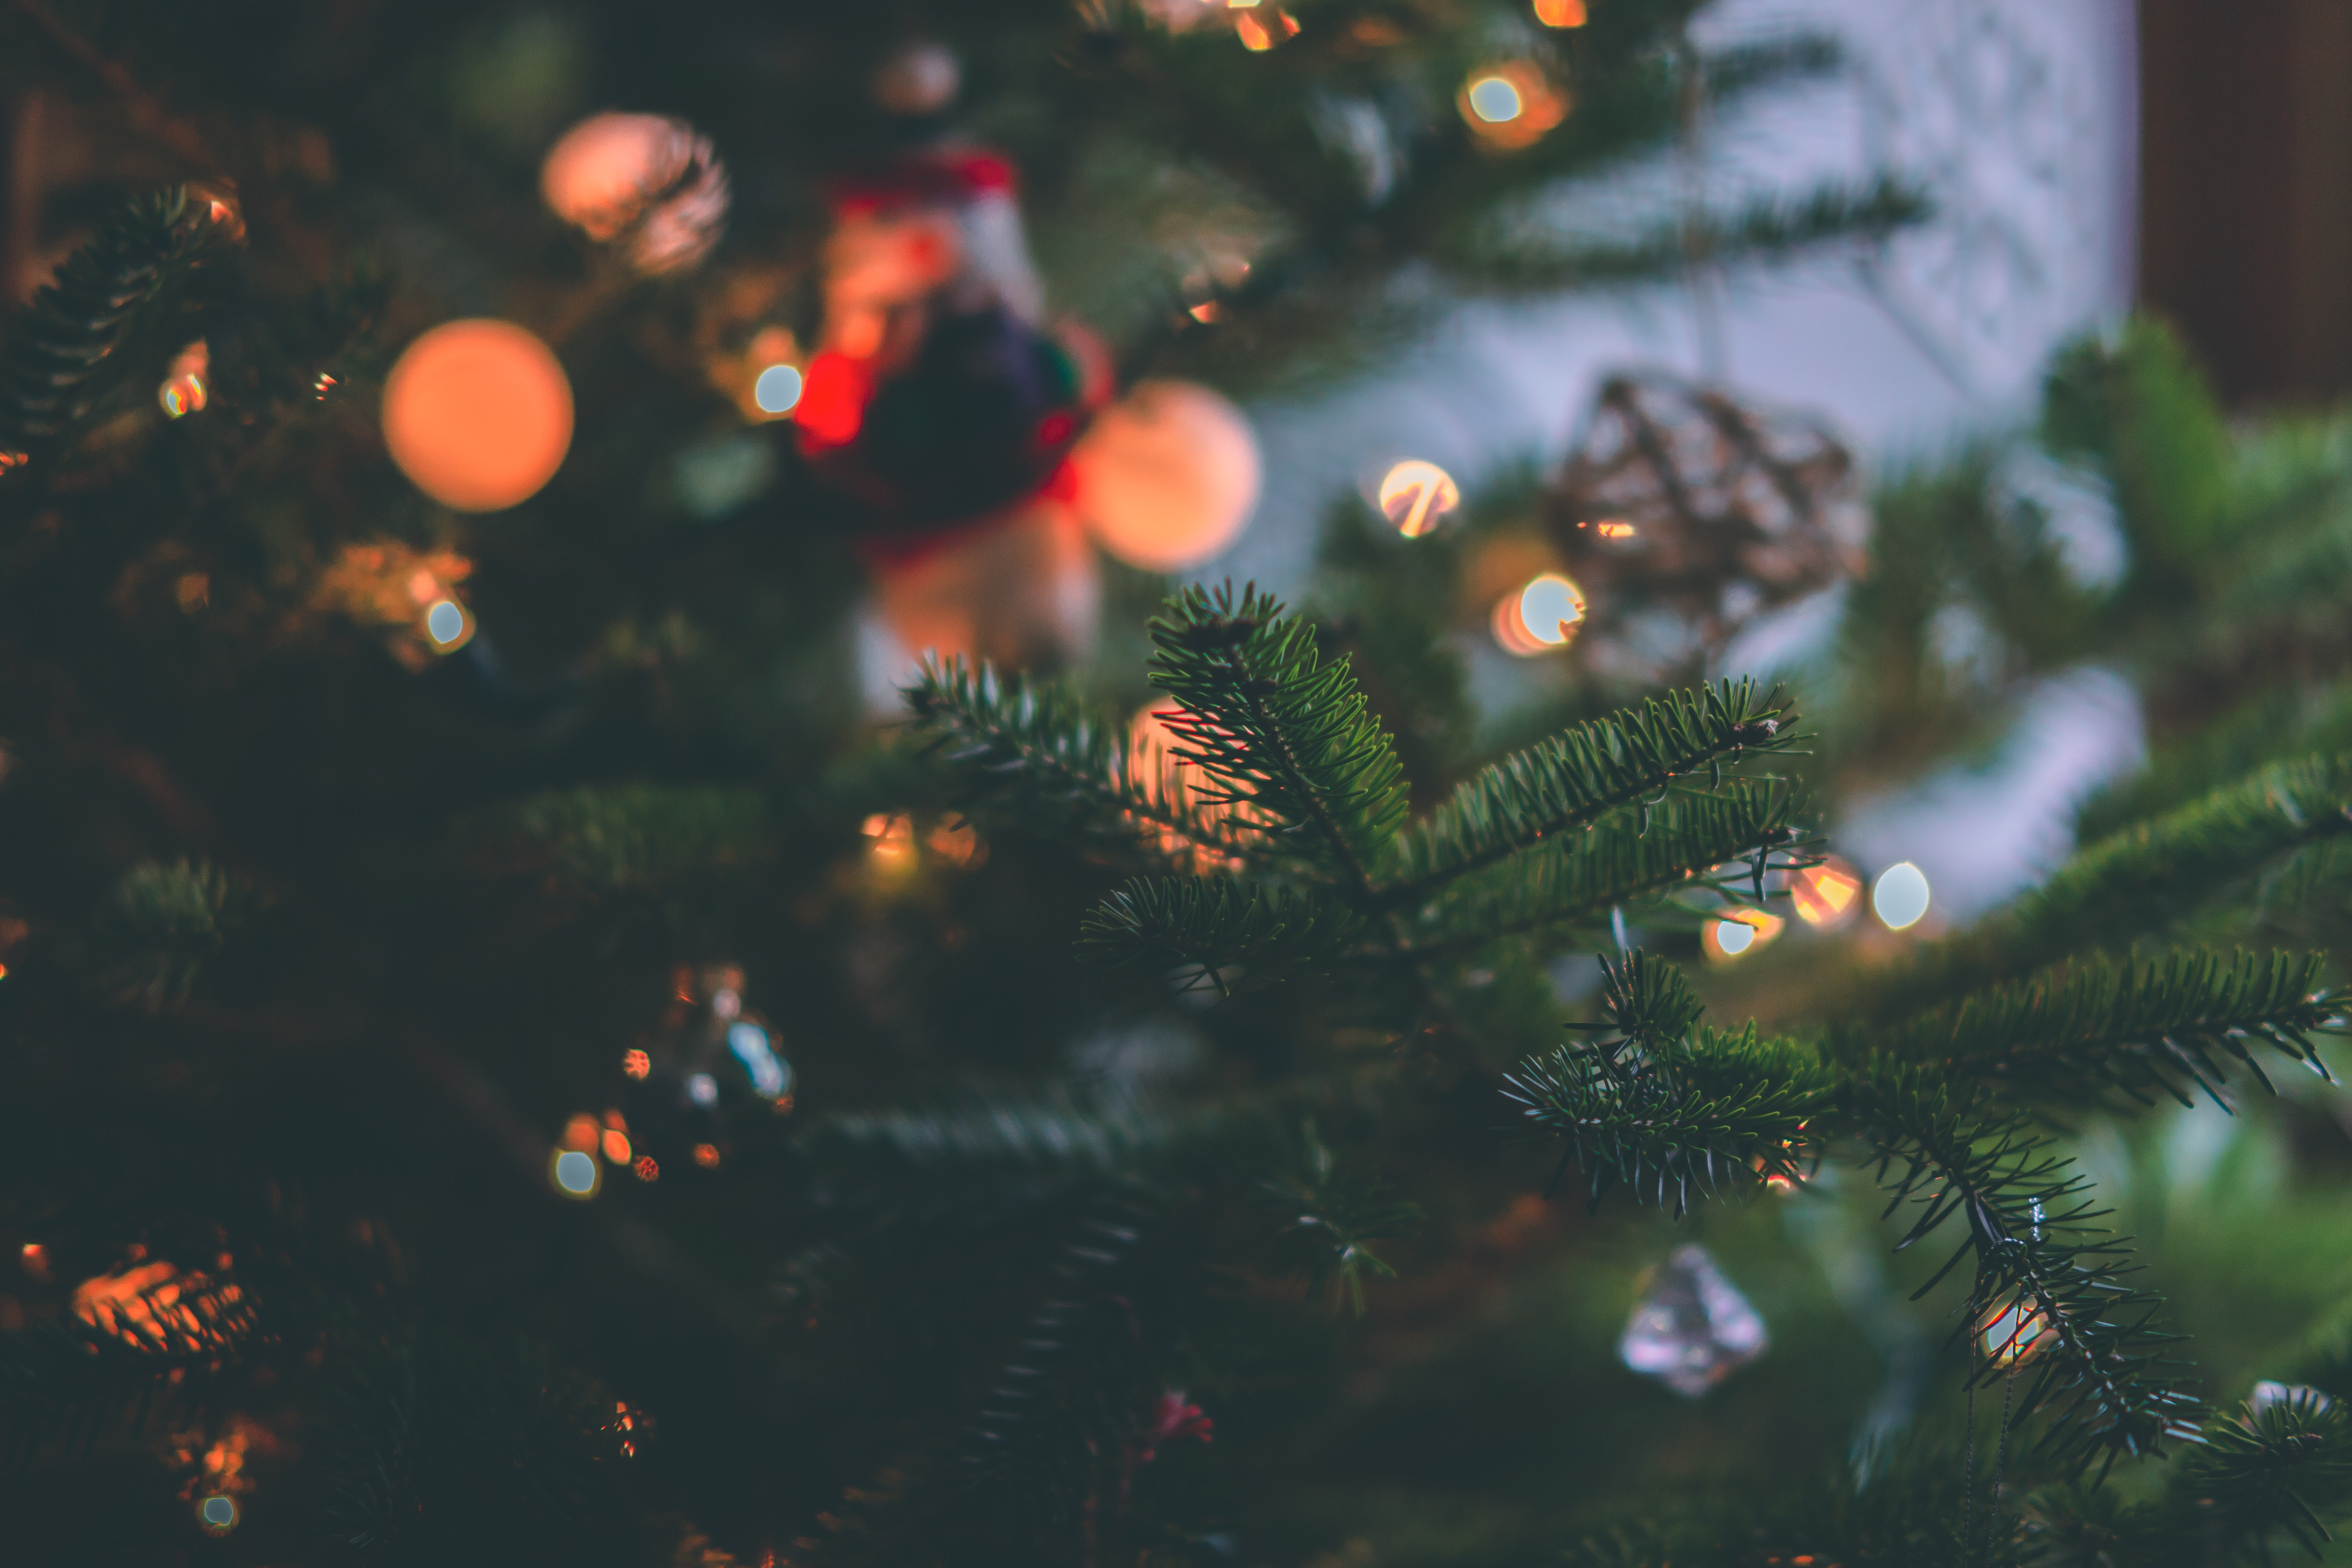
tree, christmas ornament, christmas tree, green, christmas, light, spruce, branch, fir, plant, woody plant, leaf, christmas decoration, conifer, christmas lights, sky, christmas eve, pine family, event, evergreen, pine, ornament, interior design, holiday, photography, cypress family, night, window, macro photography